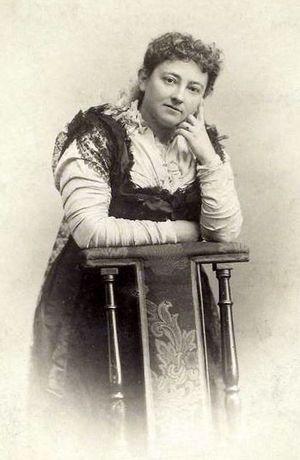
Olive Schreiner est une écrivaine d'Afrique du Sud, pacifiste, militante politique et féministe.